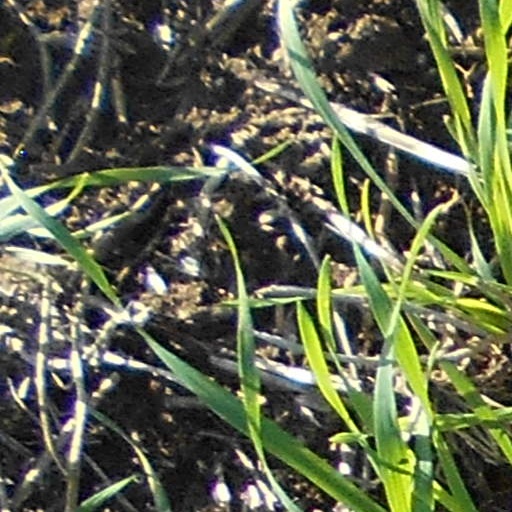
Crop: wheat